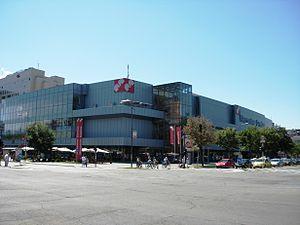
Mercator est une chaîne de supermarchés slovène, dont le siège se trouve à Ljubljana. Elle est aujourd'hui la plus importante chaîne de commerce de détail de slovène, gérant des hypermarchés, des supermarchés et des épiceries en Slovénie, en Croatie, en Bosnie-Herzégovine, en Serbie et au Monténégro.
Le Bulevar oslobođenja ou, en français, « le boulevard de la Libération », est situé à Novi Sad, la capitale de la province autonome de Voïvodine, en Serbie. Il constitue également un quartier non officiel de la ville. Il s'étend de la gare de Novi Sad au pont de la Liberté.